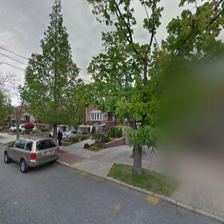
Label: streetView